Arne Brimi

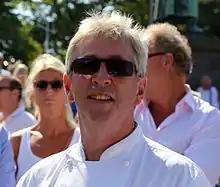
Arne Brimi at Gladmat 2014

Arne Olav Brimi (born 1 October 1957), is a famous Norwegian chef and food writer. He is also known for his appearance on the TV-series "Gutta på tur" ("The Boys on Tour") with Olympic gold medalists Vegard Ulvang, Bjørn Dæhlie, and host Arne Hjeltnes. Brimi lives in Vågå in Ottadalen, where he built a restaurant in the wild for closed parties. This restaurant is not accessible by car; the last few hundred meters to the restaurant must be traveled by foot.